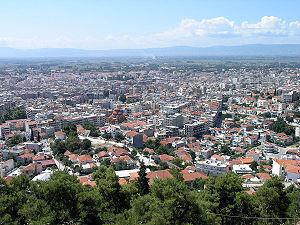
Serrès, anciennement Sérrai ou encore Sírra, Sírai, est une ville grecque de Macédoine Centrale dans la région antique de l’Odomantique, qui a la rare particularité en Macédoine d’avoir eu une existence continue en conservant son nom d'origine. C'est aujourd’hui un chef-lieu du district régional homonyme, d'environ 80 000 habitants.
La Macédoine est une région historique et géographique de Grèce, principalement habitée par les Macédoniens grecs. Son territoire correspond à la plus grande partie — centre, sud et est — de la Macédoine historique, comprise entre le Nestos à l'est, la chaîne du Pinde à l'ouest, et le mont Olympe au sud. Il est divisé entre quatre régions administratives grecques : Macédoine de l'Ouest, Macédoine centrale et Macédoine de l'Est et Thrace et République monastique du Mont Athos.